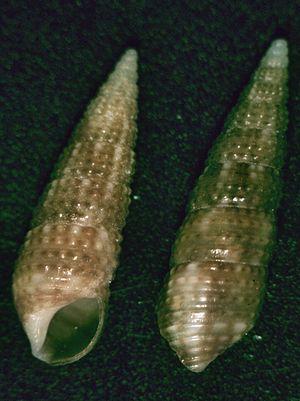
Les Cerithiidae constituent une famille de mollusques de la classe des gastéropodes.